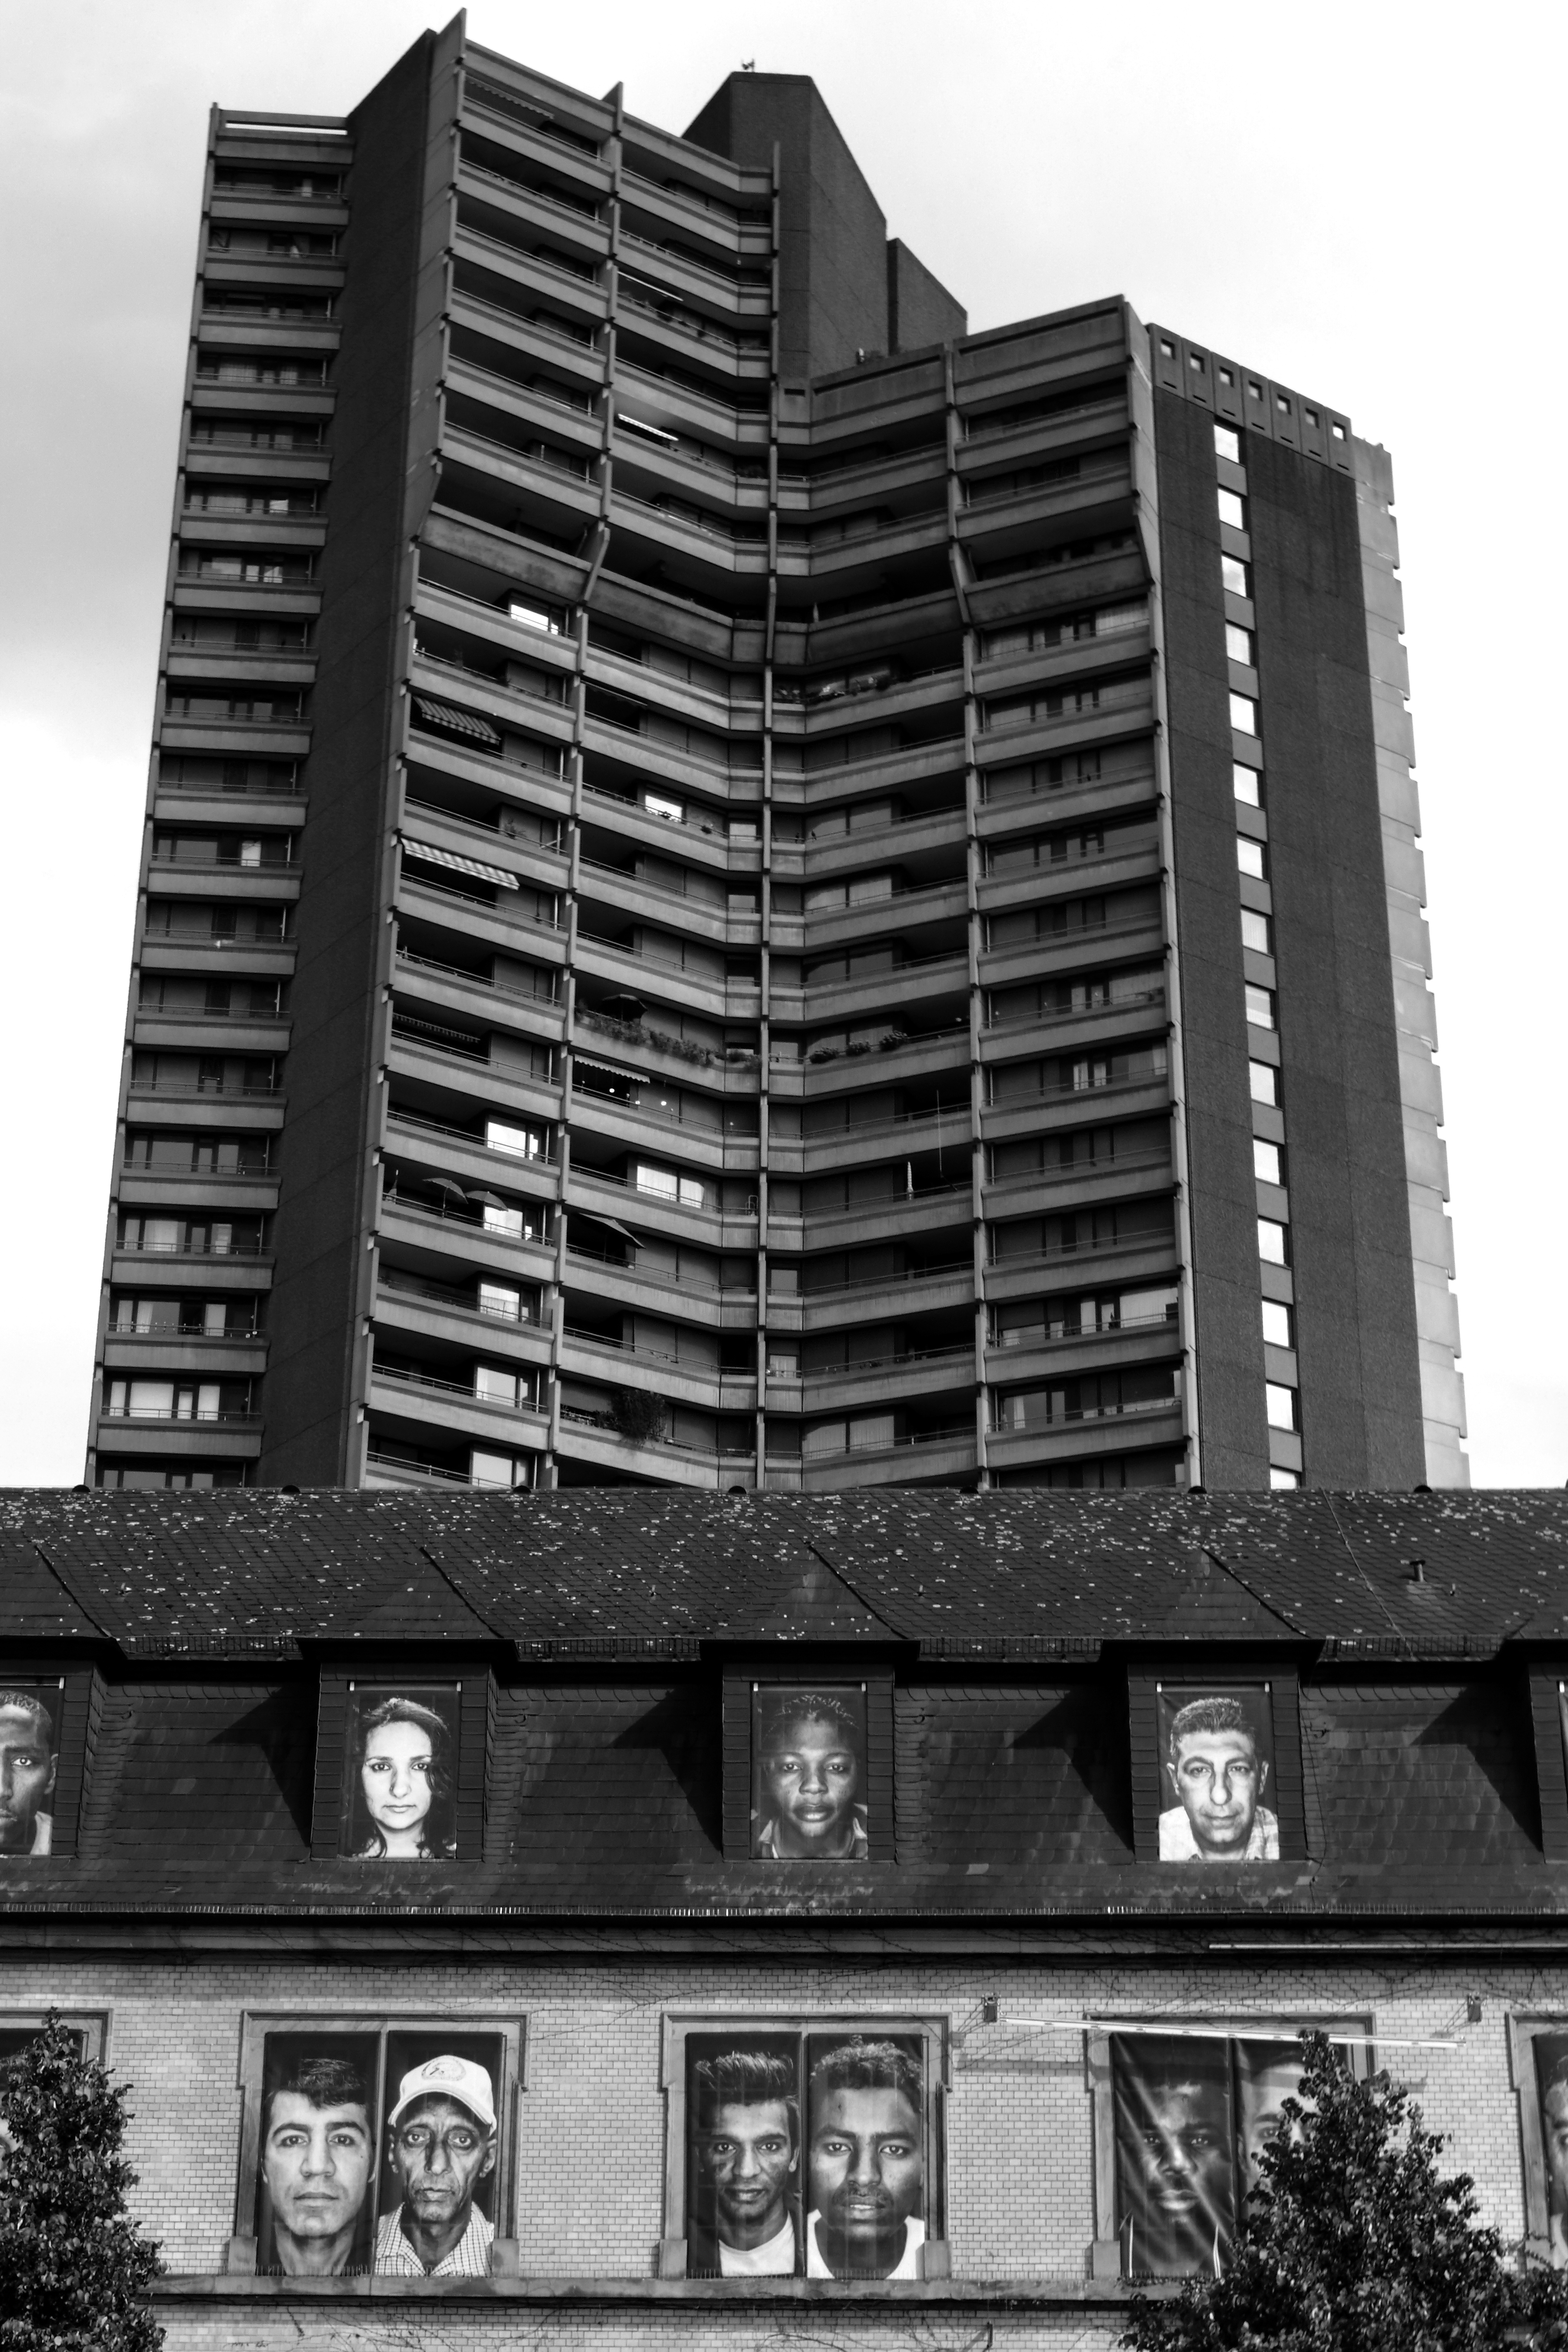
black and white, architecture, house, building, skyscraper, tower, facade, black, monochrome, tower block, bw, blackandwhite, blackwhite, germany, alemania, allemagne, sw, schwarzweiss, schwarzweis, badenwrttemberg, germania, mannheim, kurpfalz, badenwurtemberg, schwarzweissfotografie, schwarzweisfotografie, altefeuerwache, messplatz, altermessplatz, mesplatz, altermesplatz, metropolis, condominium, monochrome photography, residential area, brutalist architecture